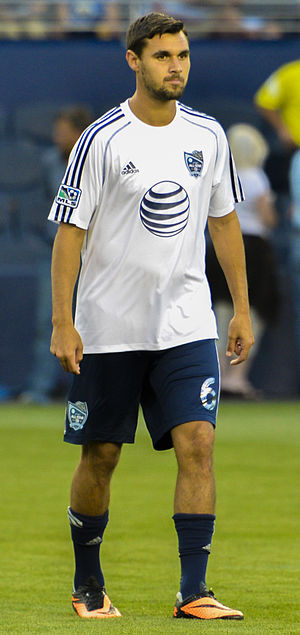
Chris Wondolowski
Christopher Elliott Wondolowski er en amerikansk fodboldspiller. Han spiller for San Jose Earthquakes i Major League Soccer. Han har også tidligere spillet for Houston Dynamo.